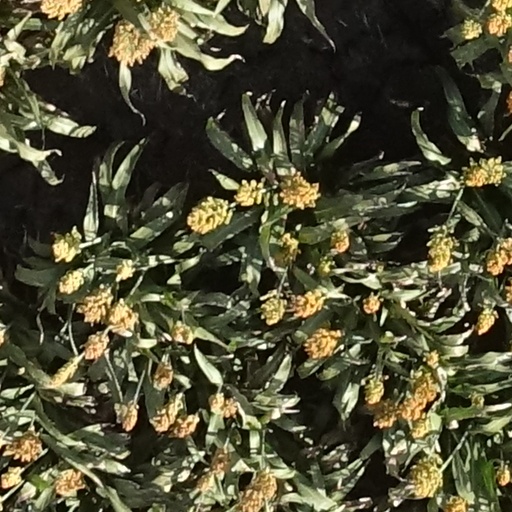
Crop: sorghum